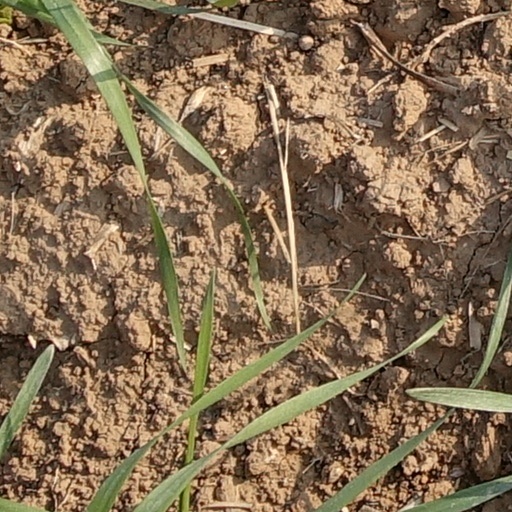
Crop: wheat